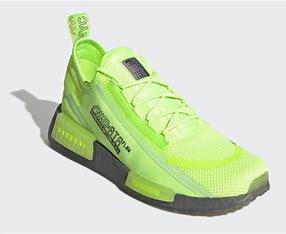
Brand: Adidas
Model: NMD_R1 Spectoo